Walter Fyshe

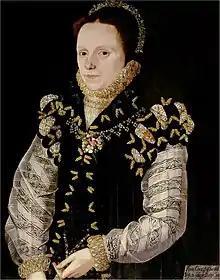
Walter Fyshe made clothes for maids of honour at the wedding of Anne Russell, Countess of Warwick

Walter Fyshe and his workshop made clothes for Elizabeth's maidens of honour, ladies of the privy chamber and bedchamber, and chamberers. He made gowns of yellow satin with green velvet edging and silver lace for six maids of honour to attend the wedding of Anne Russell, daughter of the Earl of Bedford, to Ambrose, Earl of Warwick, on 11 November 1565. The maids were "Mistress Mary Howarde, Anne Windesoure, Katherine Bridges, Katherin Knevit, Mary Ratlyf and Dorothy Broke".